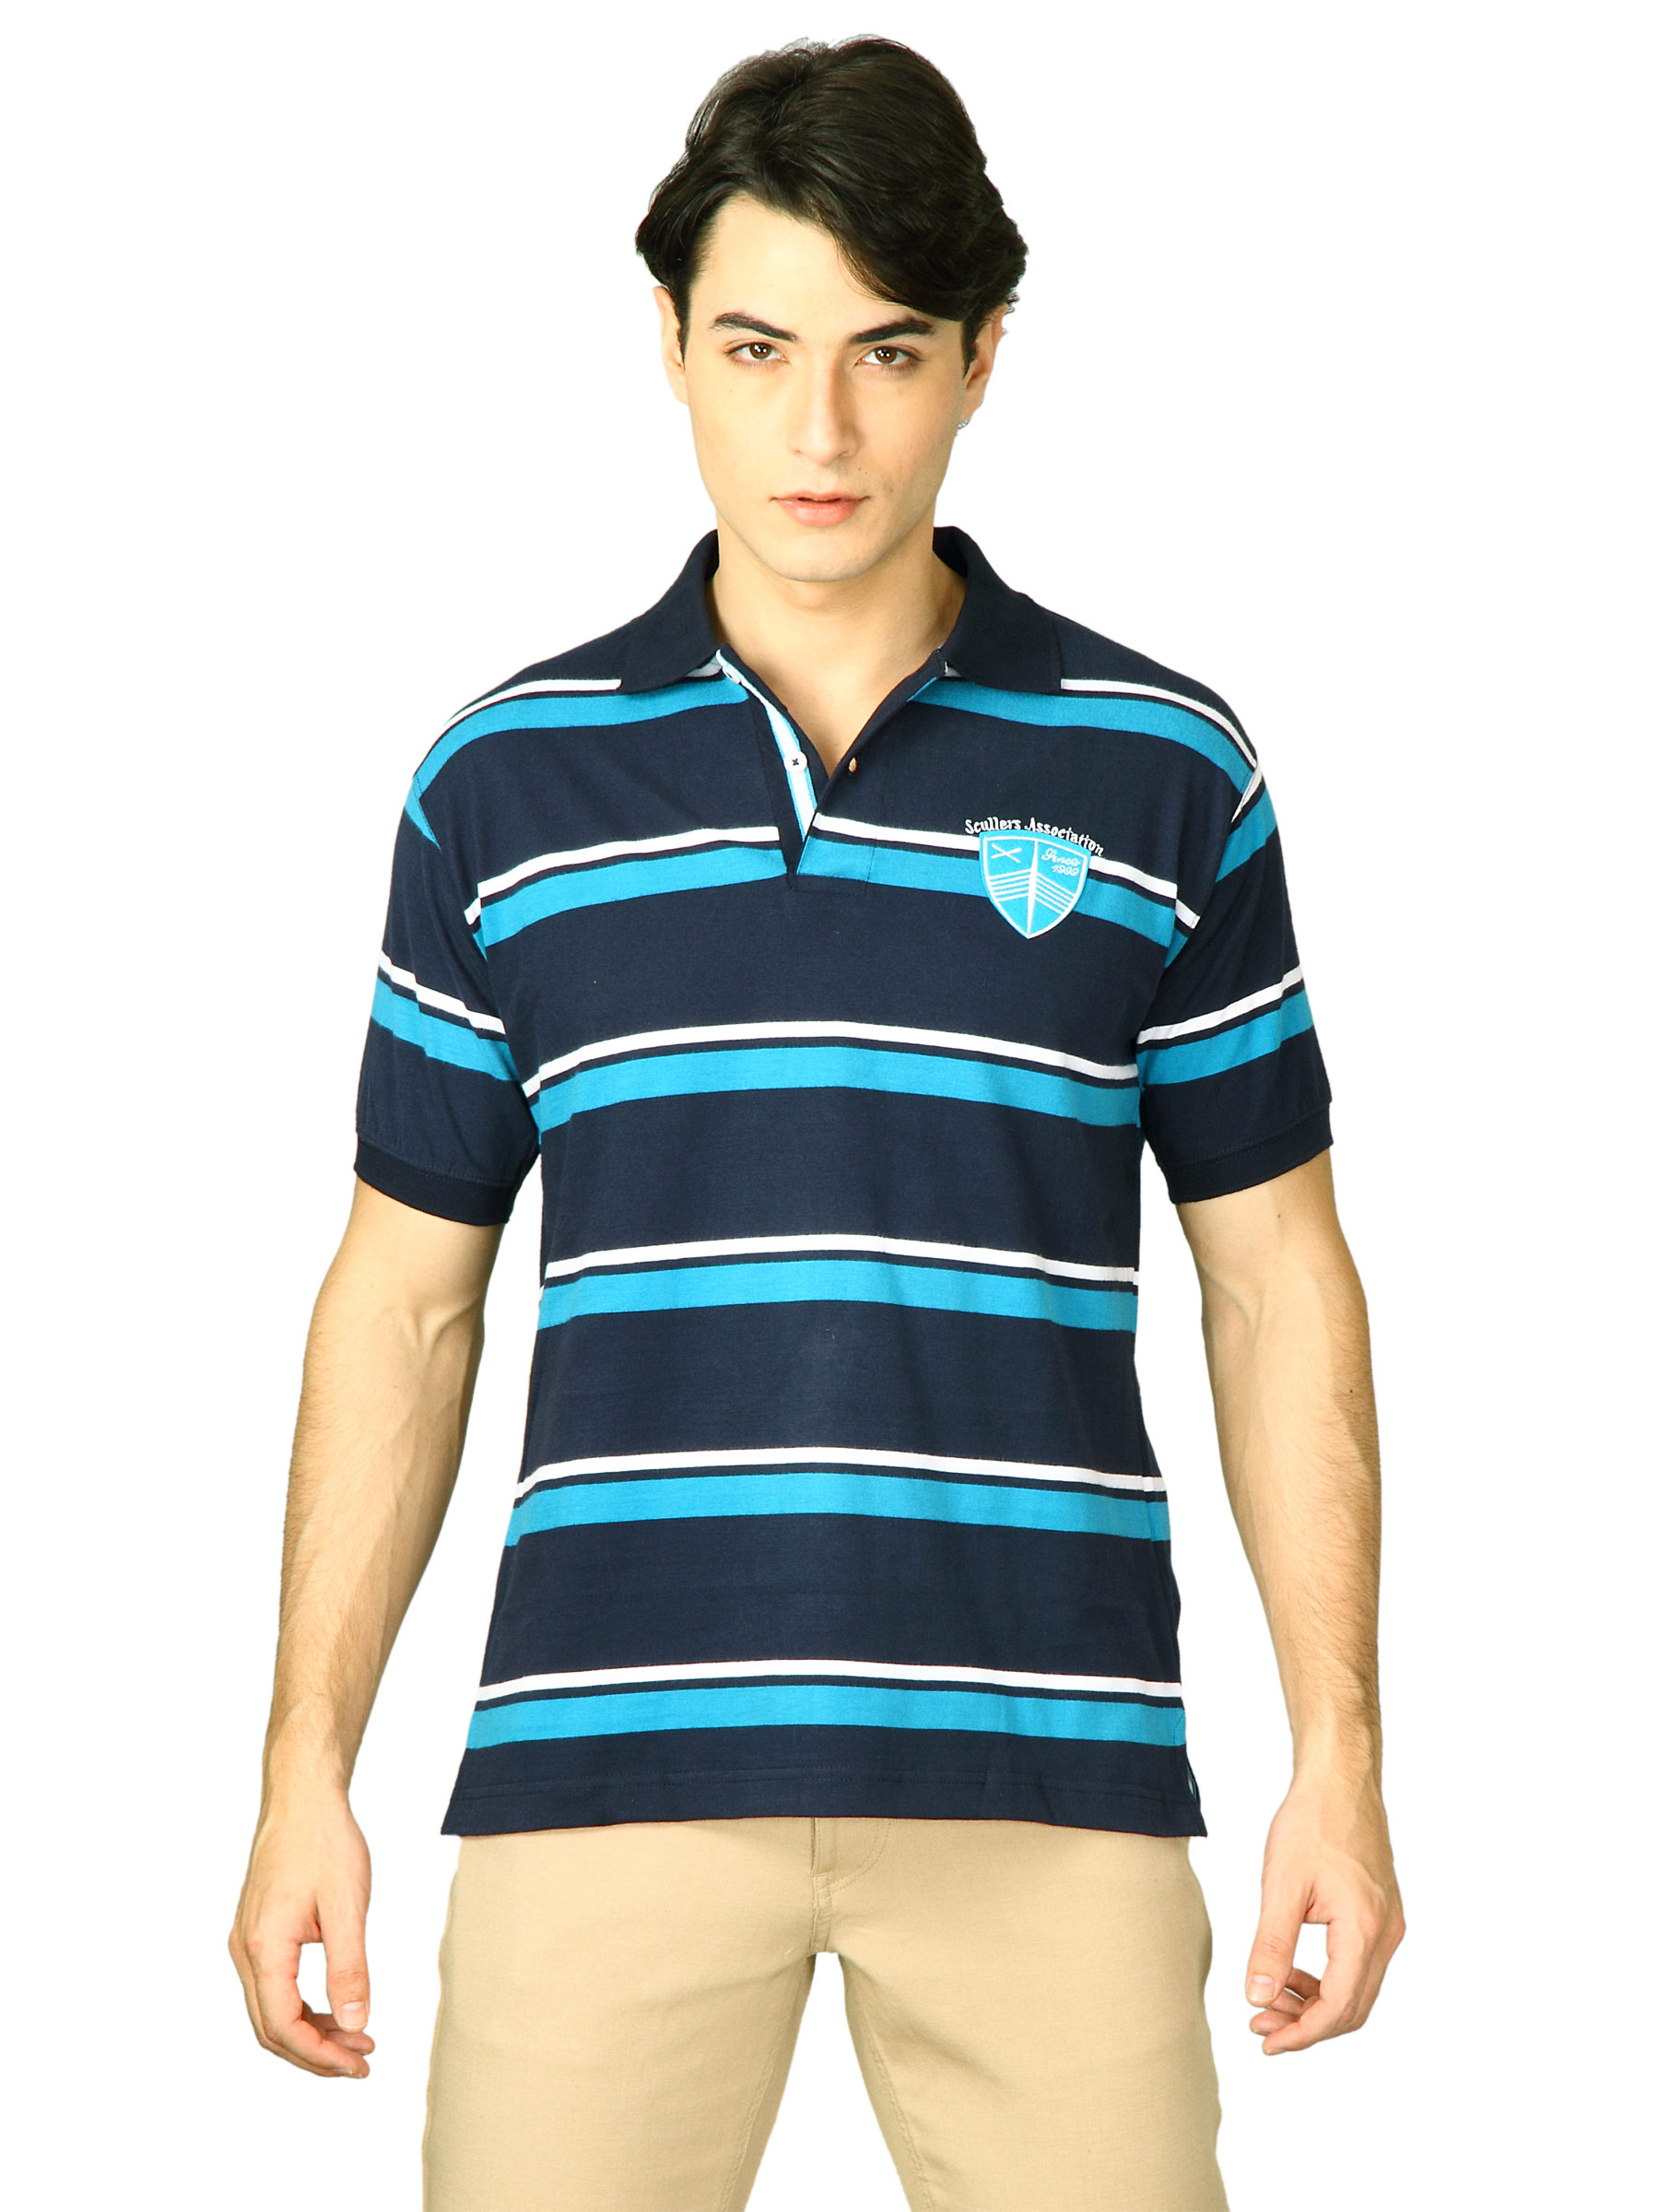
Scullers Men Navy Blue Polo T-Shirts
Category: Apparel / Topwear / Tshirts
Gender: Men
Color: Navy Blue
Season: Fall 2011
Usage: Casual